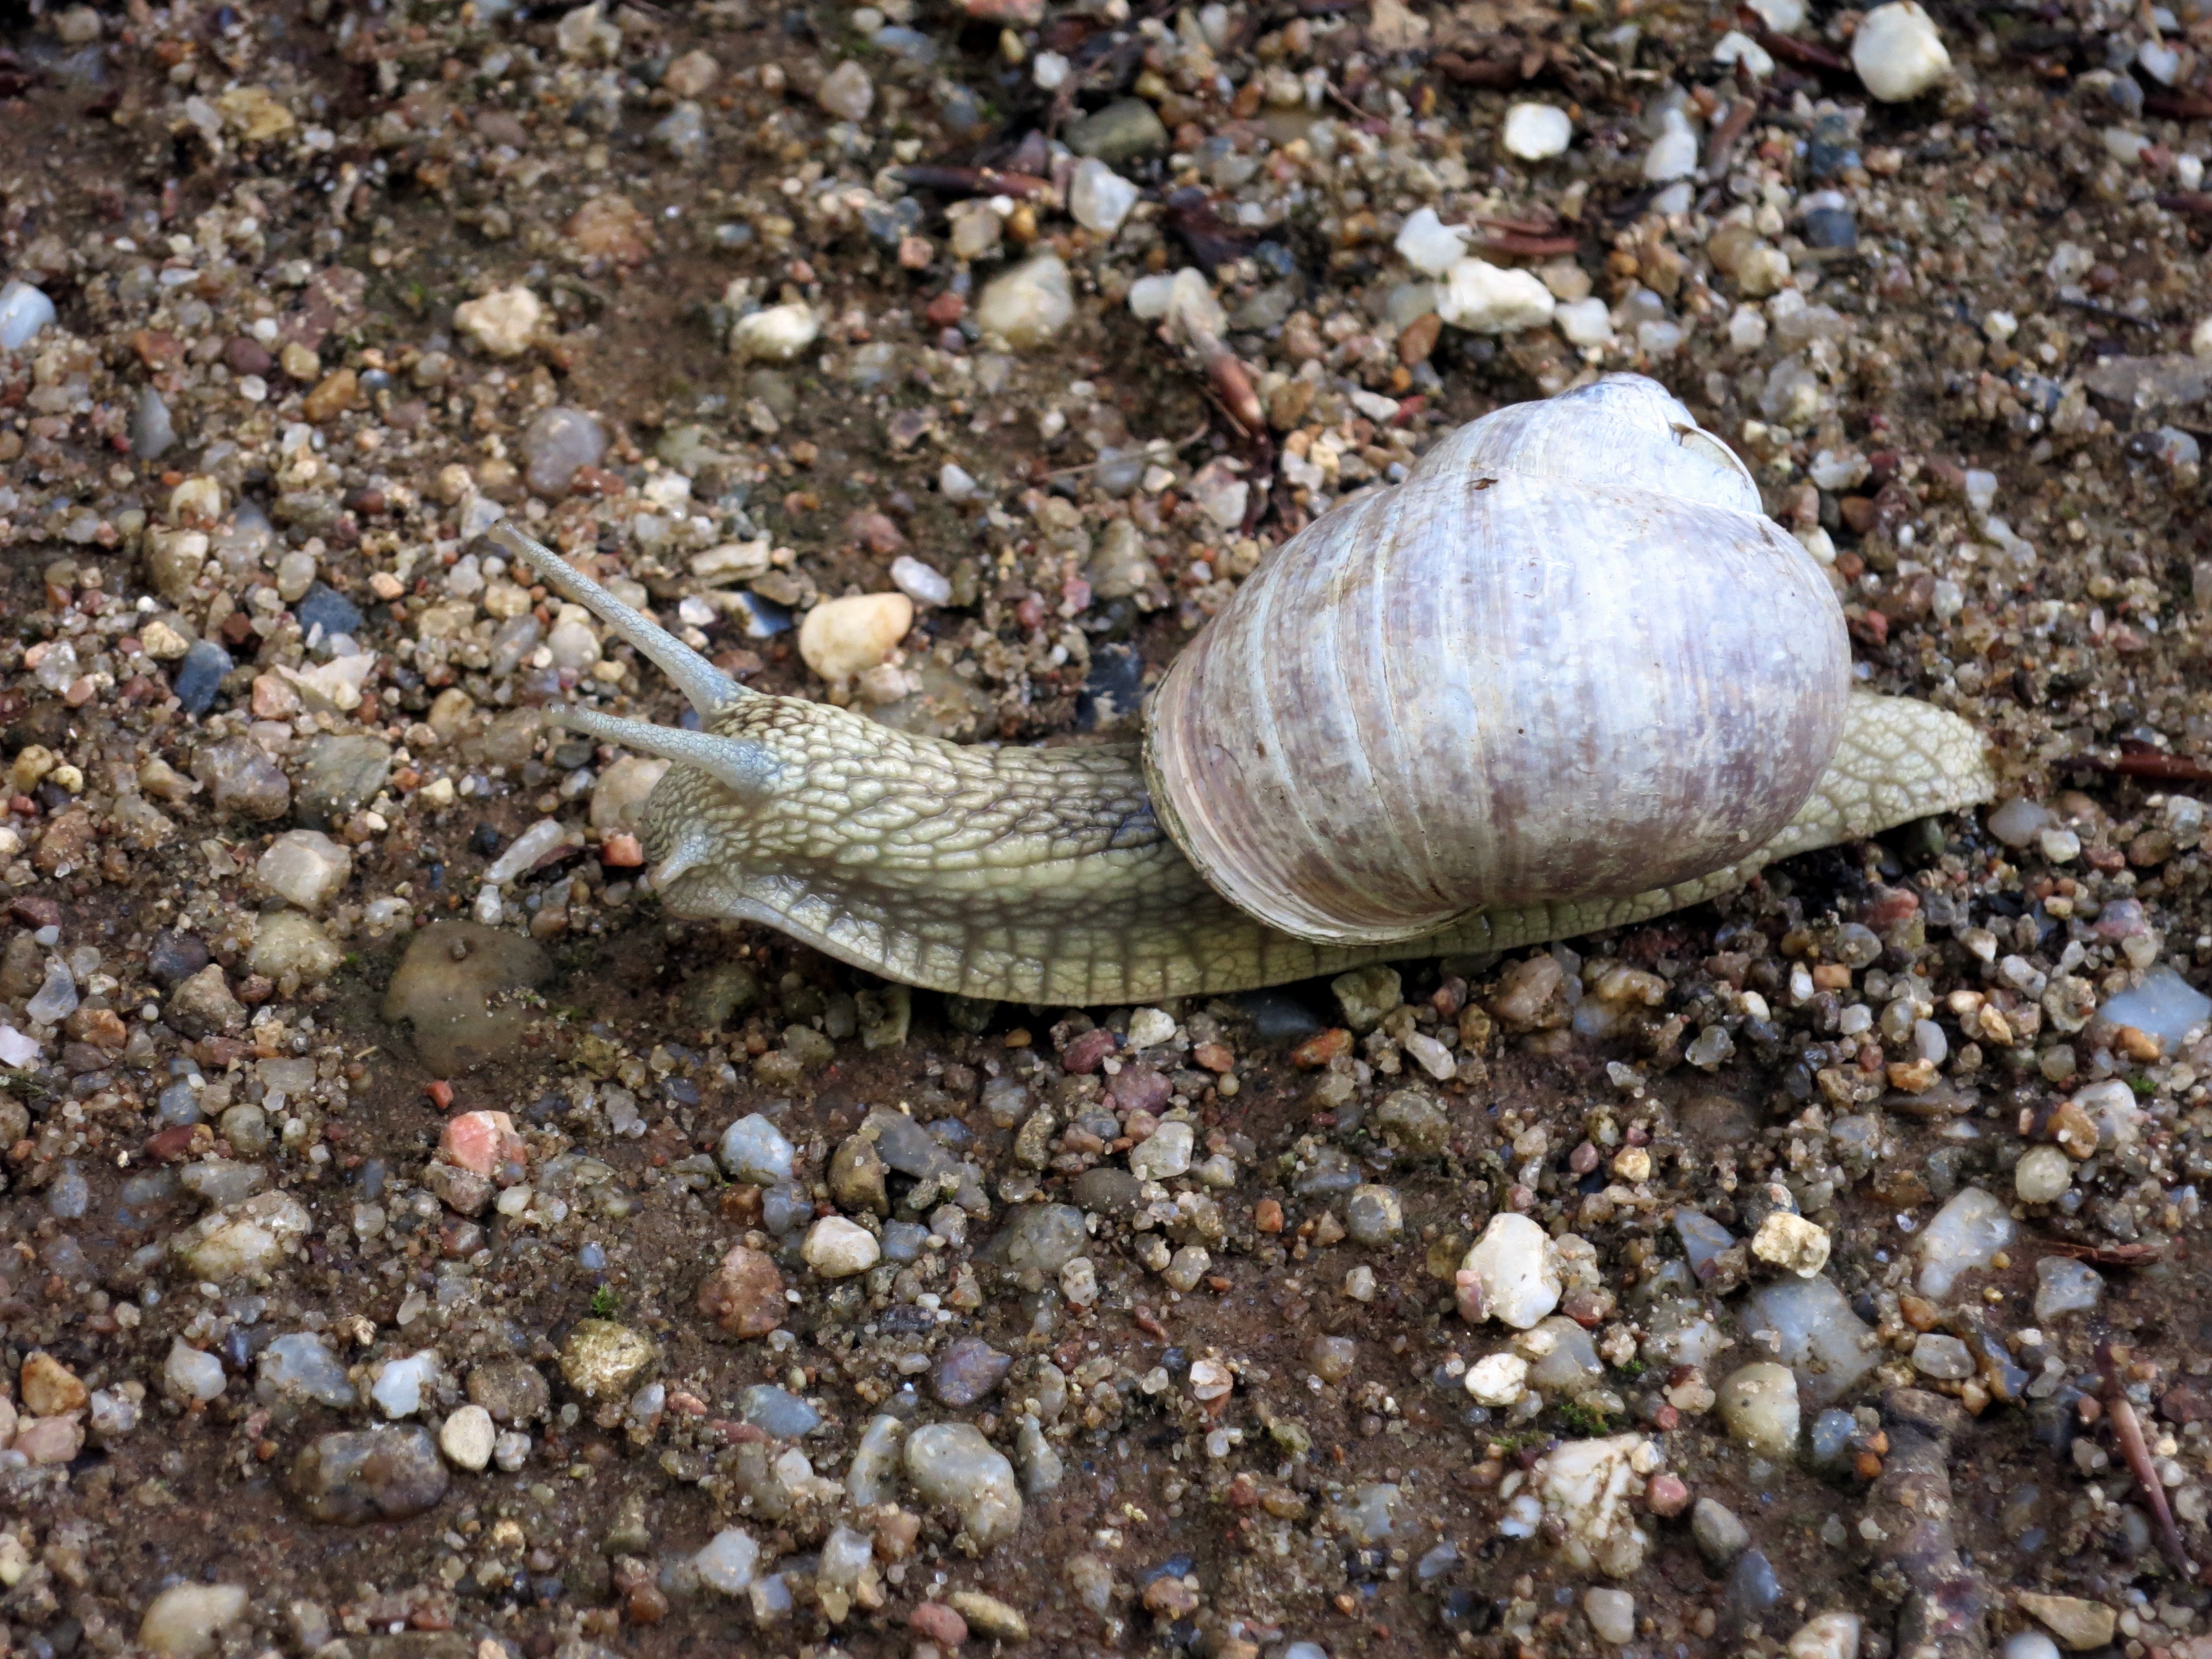
wildlife, fauna, shell, invertebrate, mollusk, snail, molluscs, sea snail, marine biology, snails and slugs